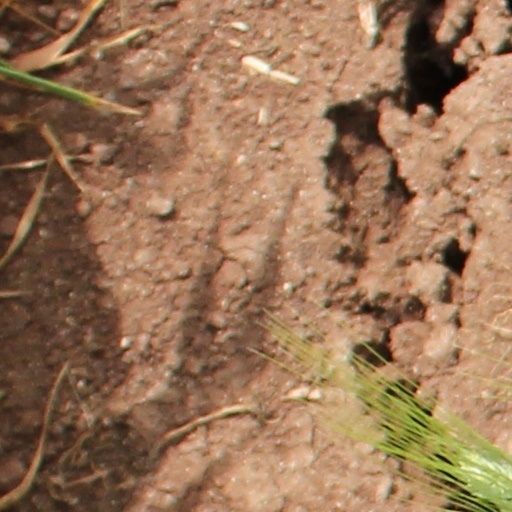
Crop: wheat